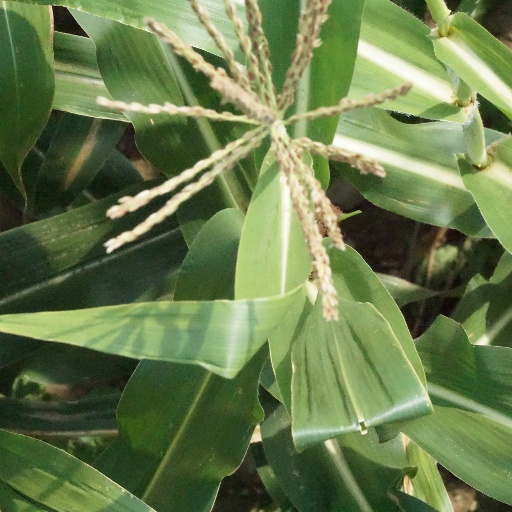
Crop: maize; corn